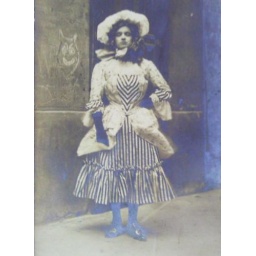
The prim look of the female impersonator is in wonderful juxtaposition to the grinning cat chalked on the wall to the left.